Cultural views on the midriff and navel

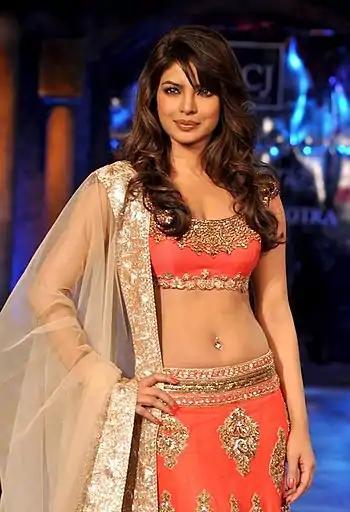
Priyanka Chopra on the ramp for Mijwan fashion show

In the Hebrew Bible the Song of Songs emphasizes the navel as an important element of a woman's beauty. It contains imagery similar to that in the love songs of ancient Egyptian literature. Song of Songs 7:2 states: "Your navel is a rounded bowl." The verse preceding the line mentioning the navel (Song of Songs 7:1) states, "your rounded thighs are like jewels, the work of a master hand") and the verse following states, "Your belly is a heap of wheat." Thus the treatment of the navel appears placed textually in between the description of the curves of a woman through thigh and the stomach or midriff. "Belly" also suggests the womb, and the combination of the imagery of the womb with that of wheat suggests the link between eroticism and fertility through the imagery of the navel and curvaceous thighs. These passages also celebrate a curvaceous stomach and midriff and plumpness as aspects of female physical attractiveness.